Suibhne mac Duinnshléibhe

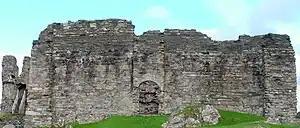
Castle Sween, traditionally said to have been built by Suibhne

Suibhne mac Duinnshléibhe was a late 12th-century, and early 13th-century, lord in Argyll. He does not appear in contemporary records, although his name appears in the patronymic names of two of his sons. Suibhne appears in the 16th century "Leabhar Chlainne Suibhne", which documents the early history of Clann Suibhne. This account claims that he is the ancestor of Irish clan, and that he was the builder of Castle Sween in Knapdale, Argyll. However, other sources suggest the castle was built in the late 11th century by Suibhne MacAnrahan, brother of the High King of Ireland. Suibhne is said to be identical to the "Swineruo", or "Suibhne Ruadh" ("Suibhne the Red"), recorded in the "Ane Accompt of the Genealogie of the Campbells", a 17th-century Clan Campbell genealogy.